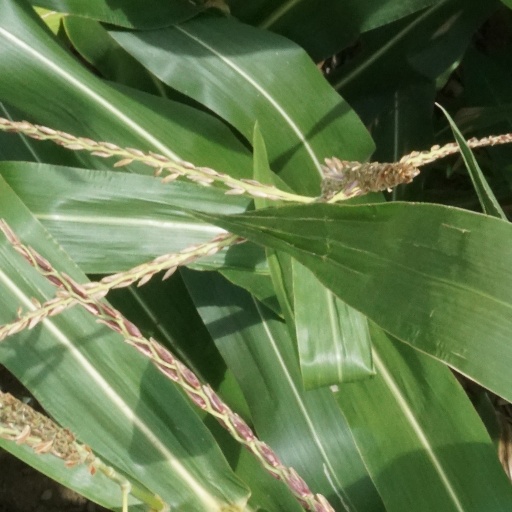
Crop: maize; corn